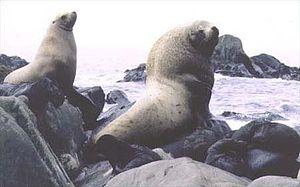
Voici la liste des carnivores par population.